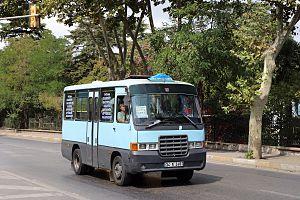
Le dolmuş est une forme de transport en commun principalement urbain et périurbain en Turquie, un minibus parcourant un trajet fixe mais ne disposant pas d'horaires ou de station définis.